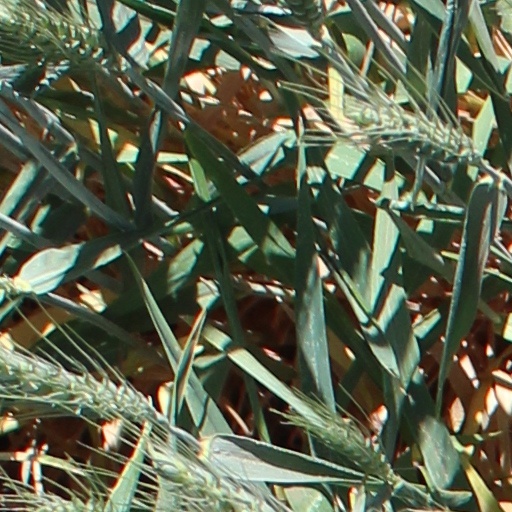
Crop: wheat